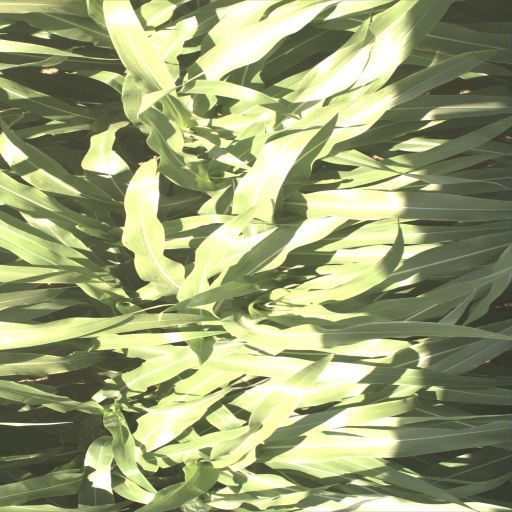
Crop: sorghum